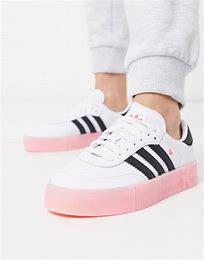
Brand: adidas
Model: originals Adidas Originals Sambarose